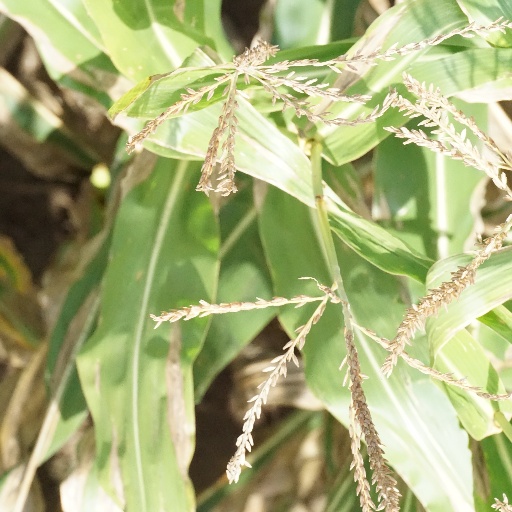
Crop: maize; corn